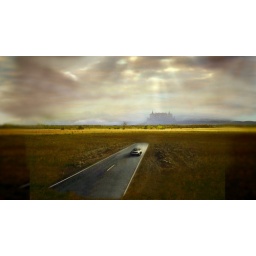
Graphique for Lullaby-Anigraph. Scene - the car stops in front of a real castle castle